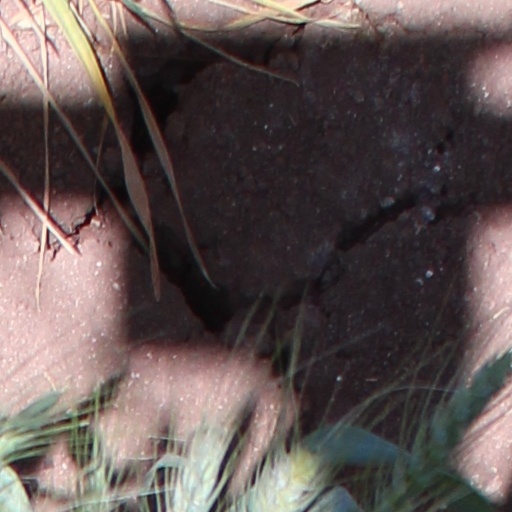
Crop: wheat